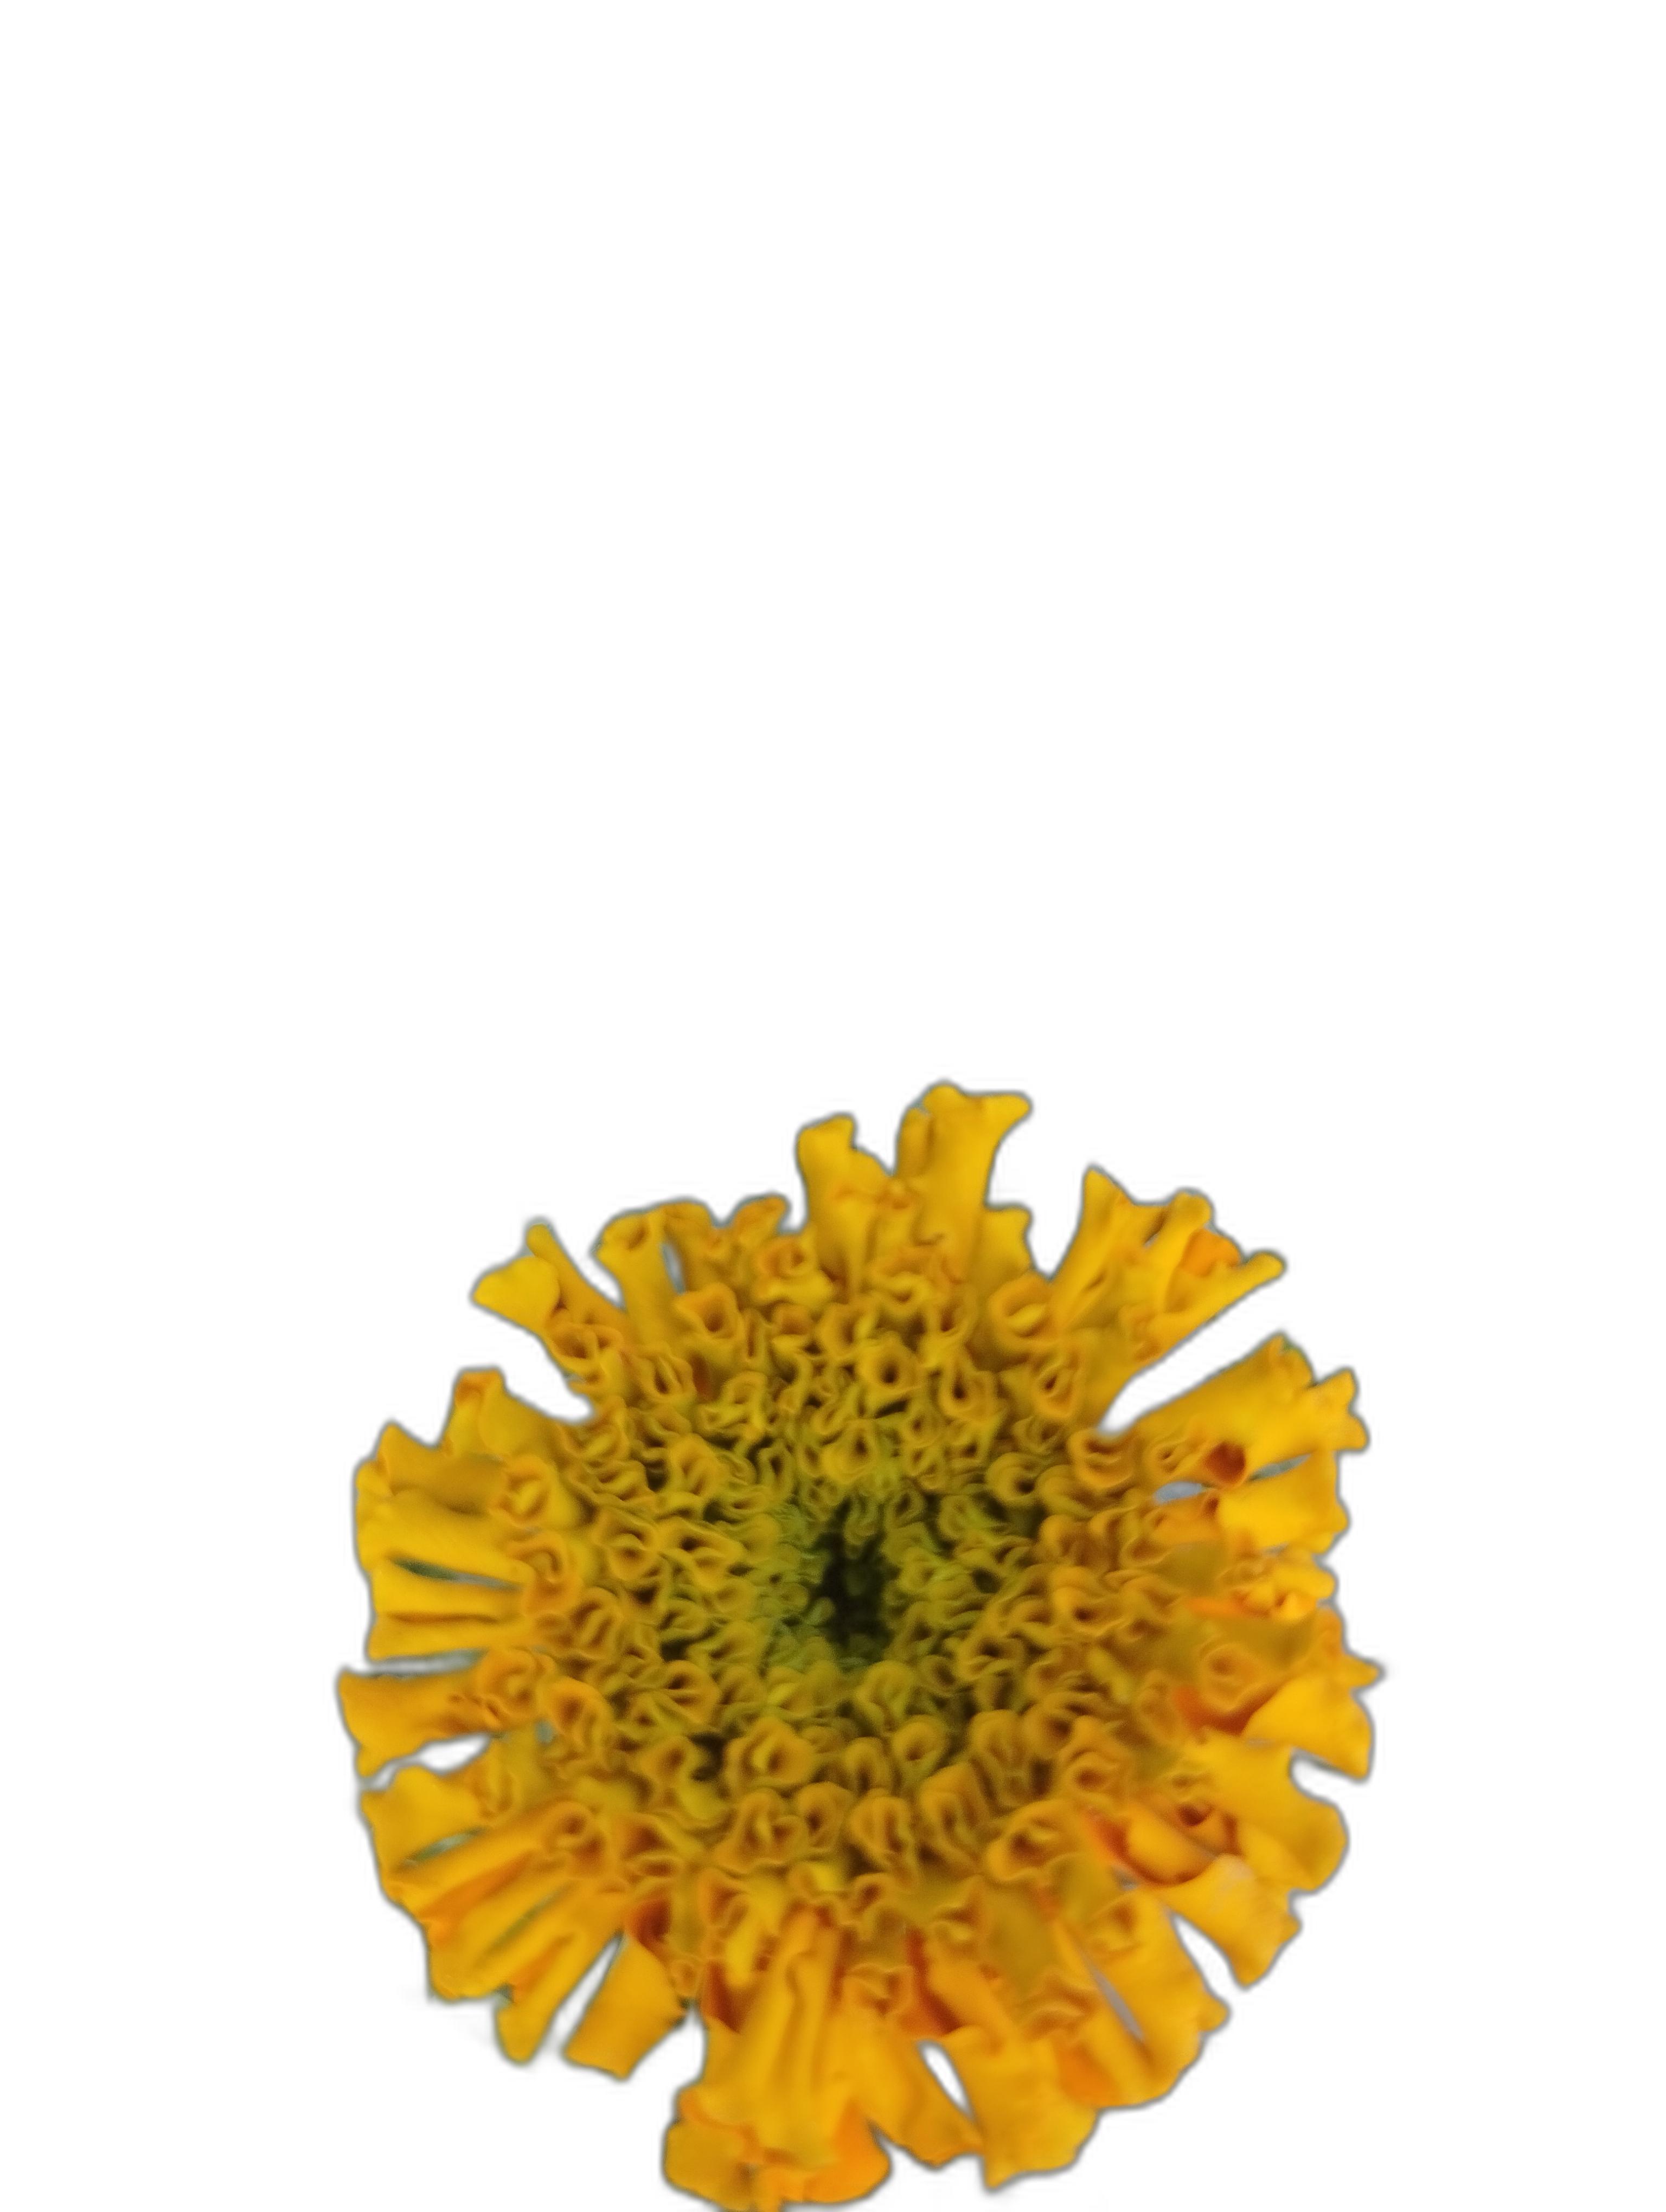
Label: Marigold